Staatz House

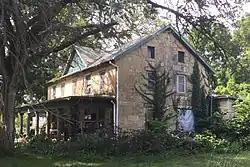

The Staatz House, at 1824 Wolf Rd. in Junction City, Kansas, was built in about 1867. It was listed on the National Register of Historic Places in 2005.